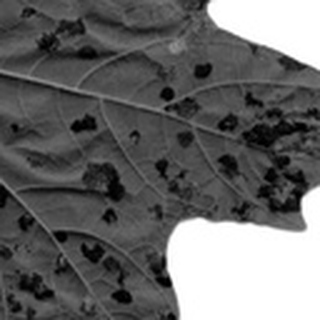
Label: cotton_target_spot